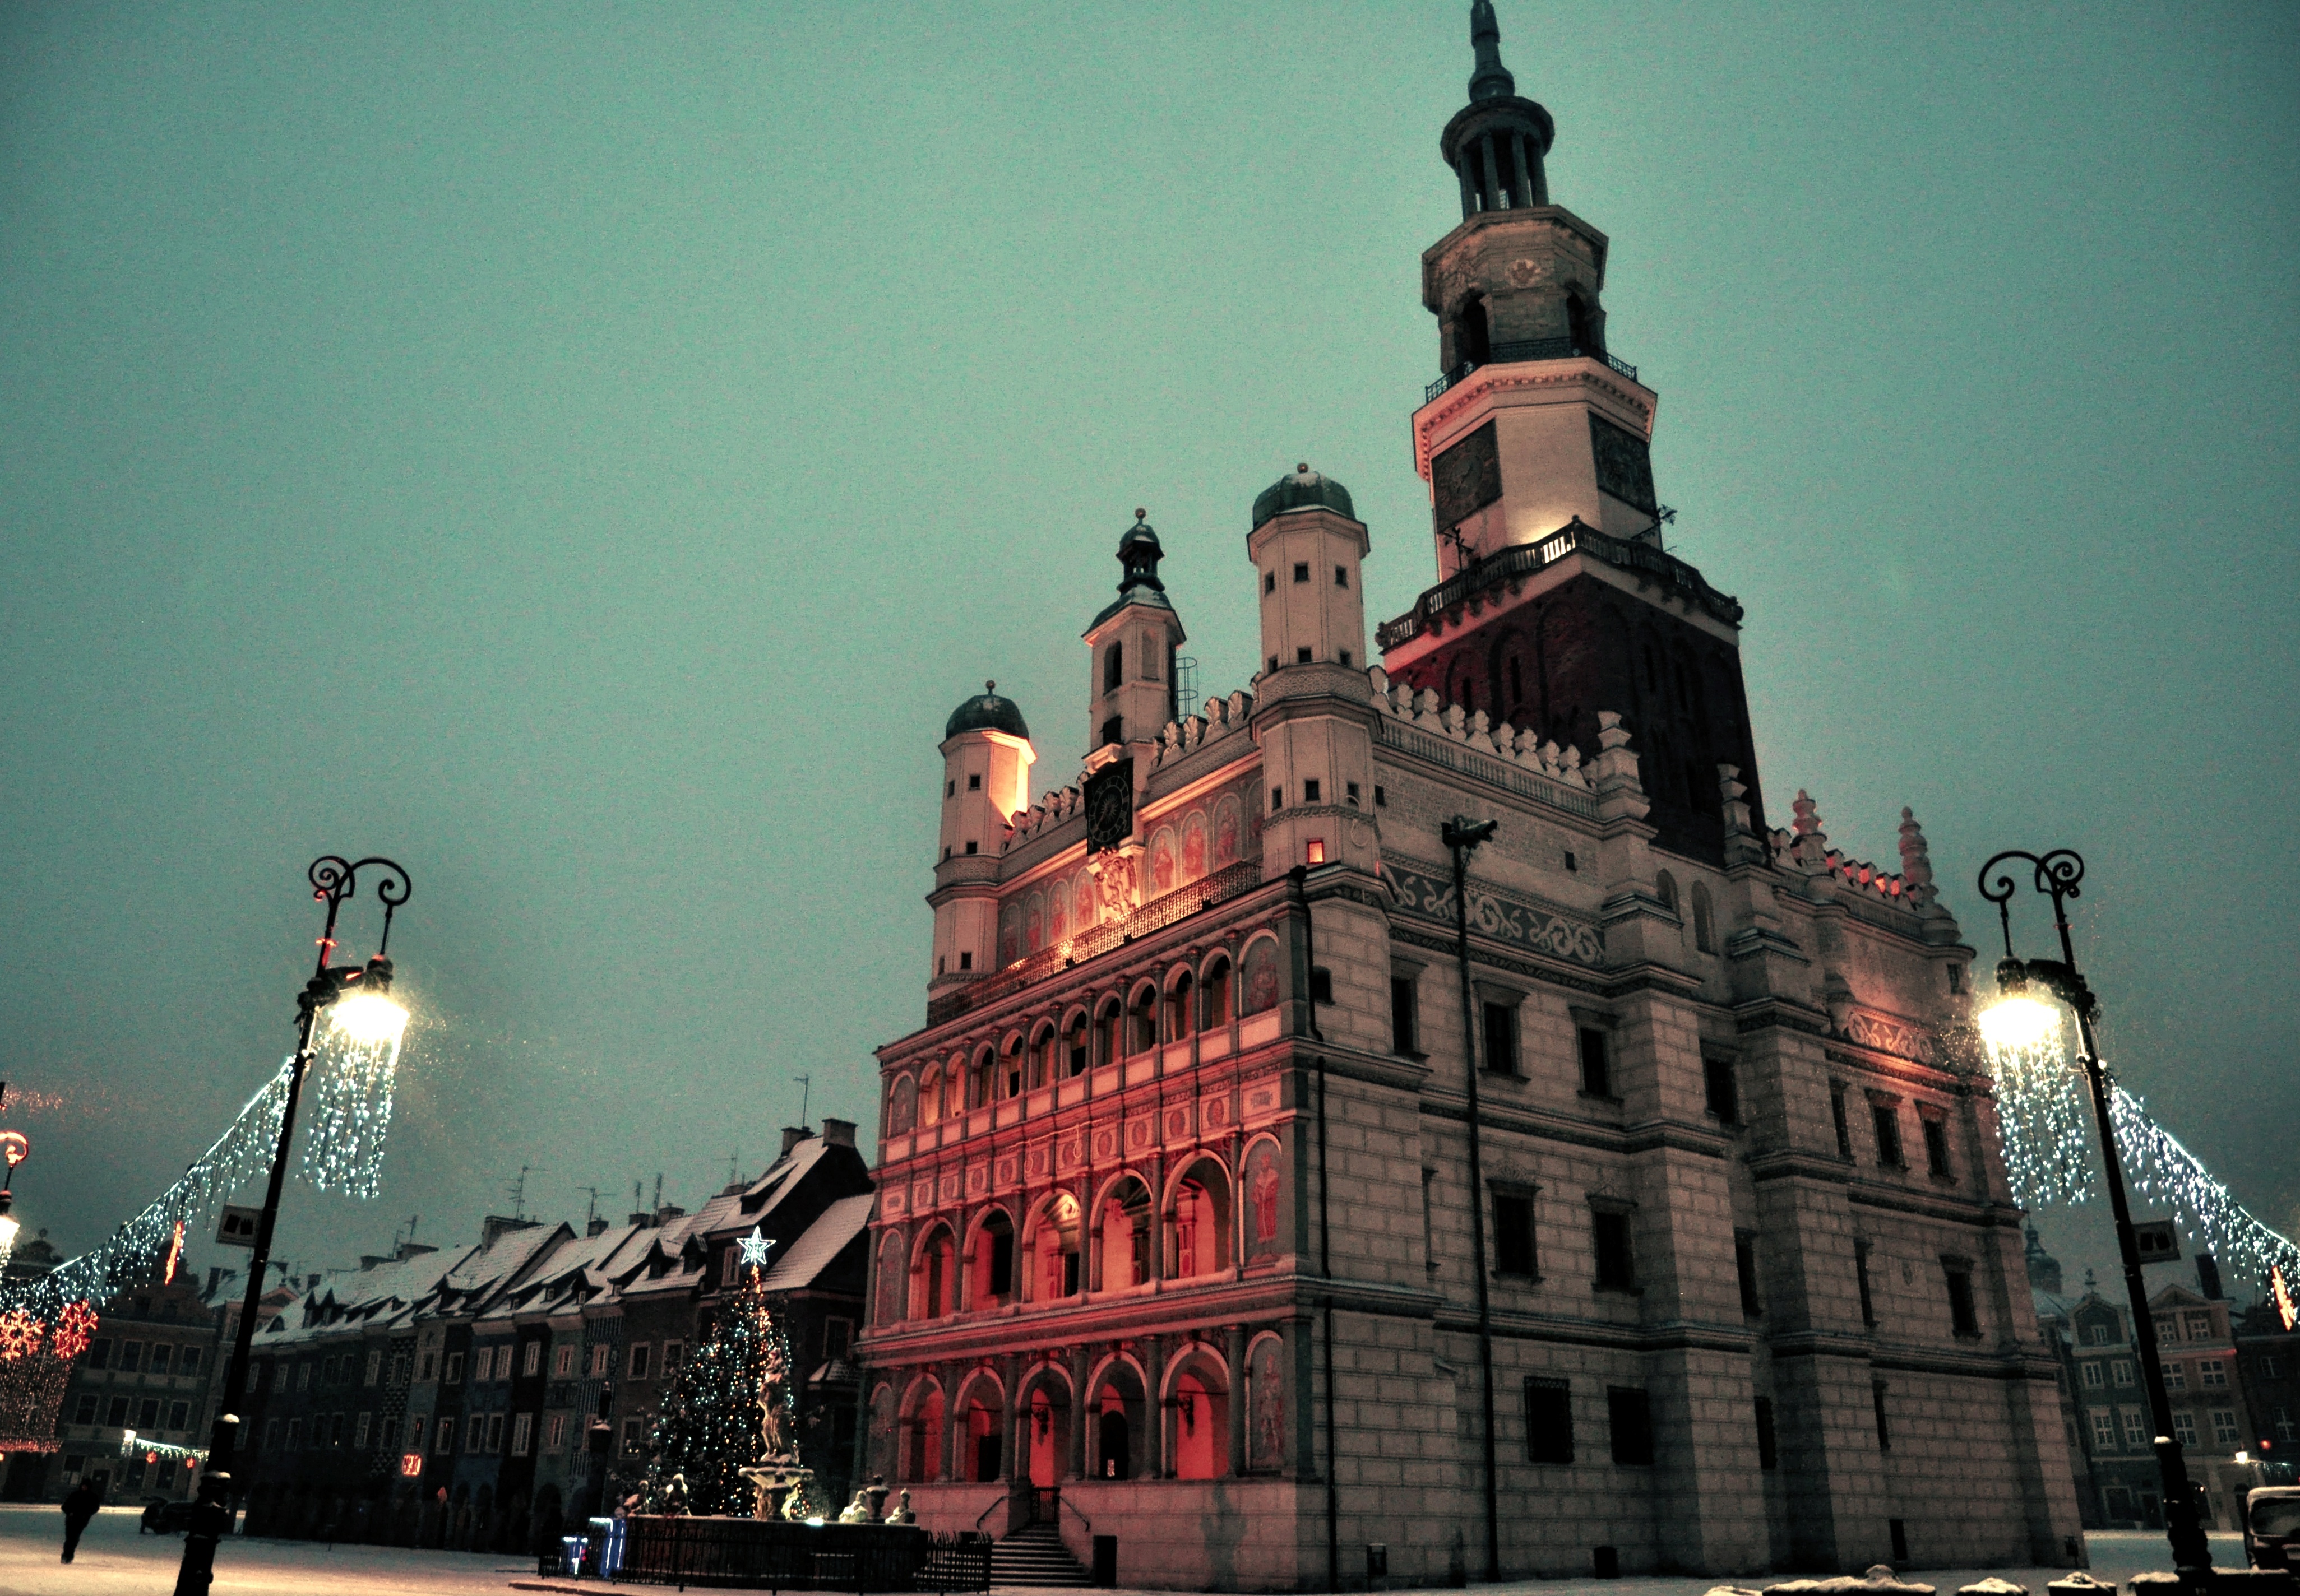
night, city, skyscraper, cityscape, evening, tower, landmark, metropolis, urban area, human settlement